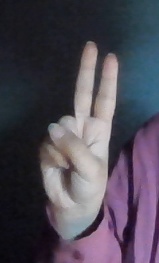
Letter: taa